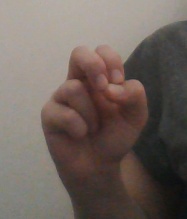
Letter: gaaf